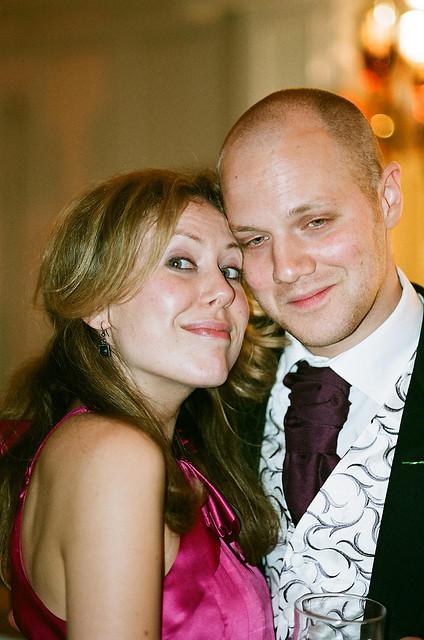
A woman in a pink dress stands next to a man in a suit with a purple tie.